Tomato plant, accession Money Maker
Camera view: vertical (180 deg); turntable rotation: 330 degrees
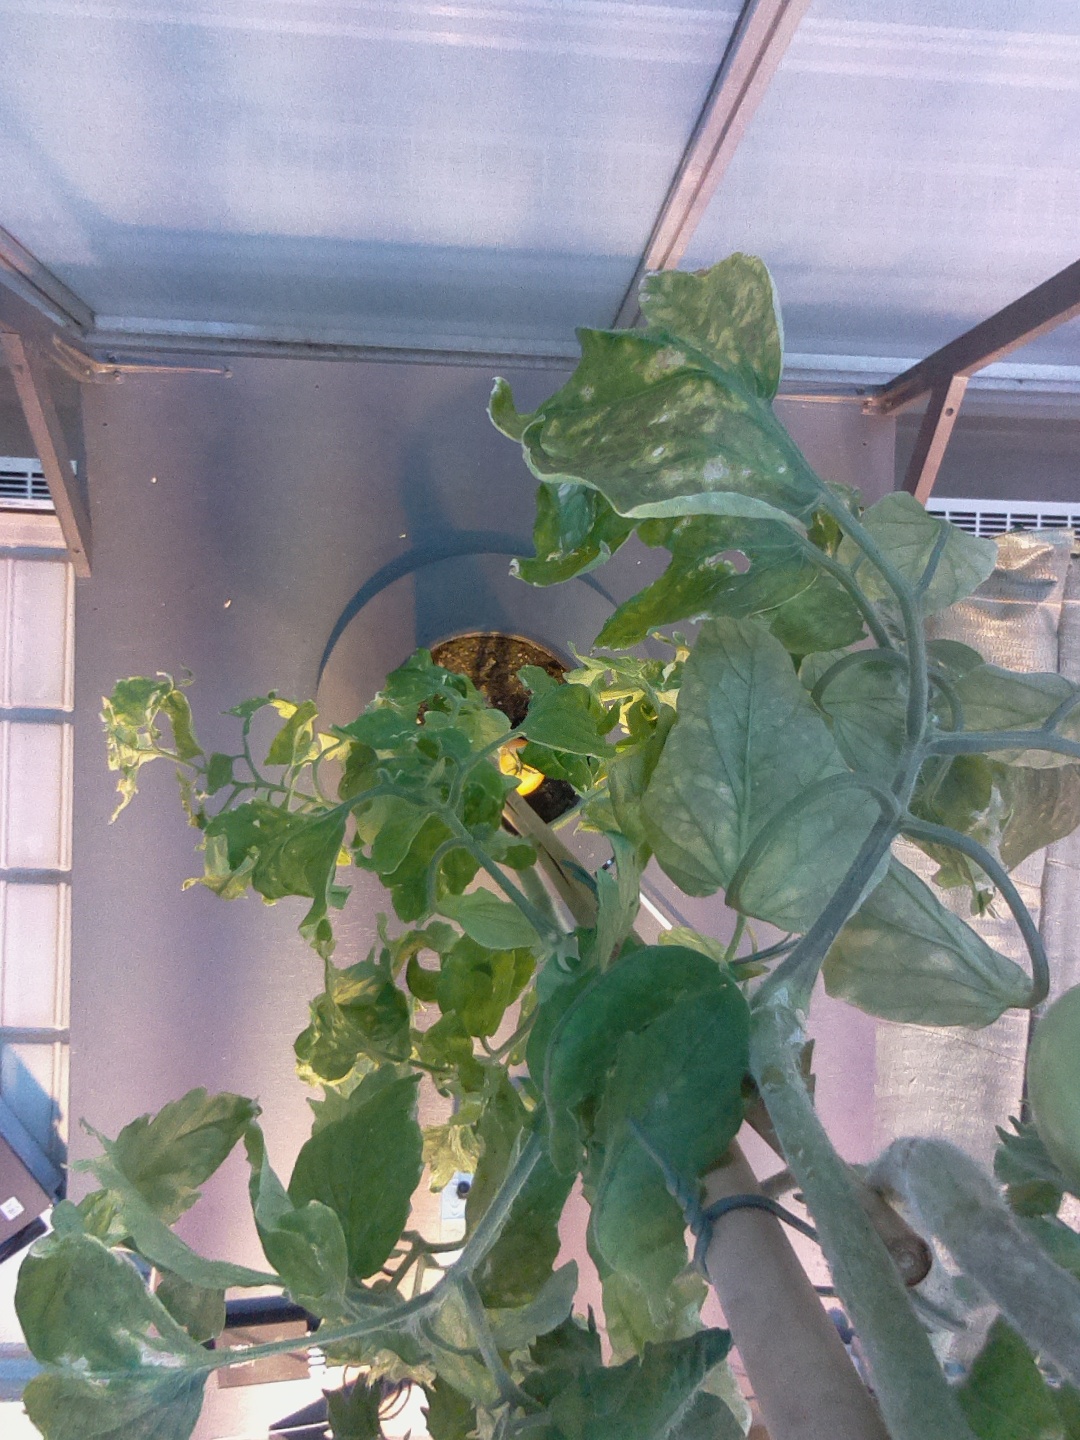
BBCH growth stage 78: 80% -90% of final fruit size